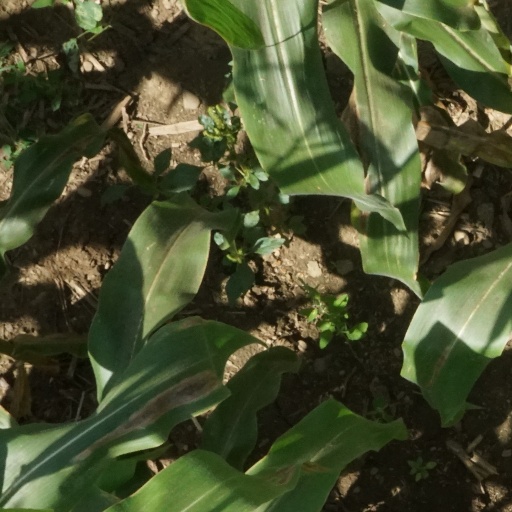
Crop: maize; corn